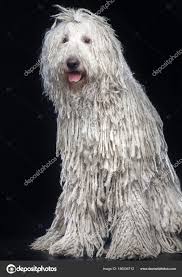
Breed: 318-n000115-komondor